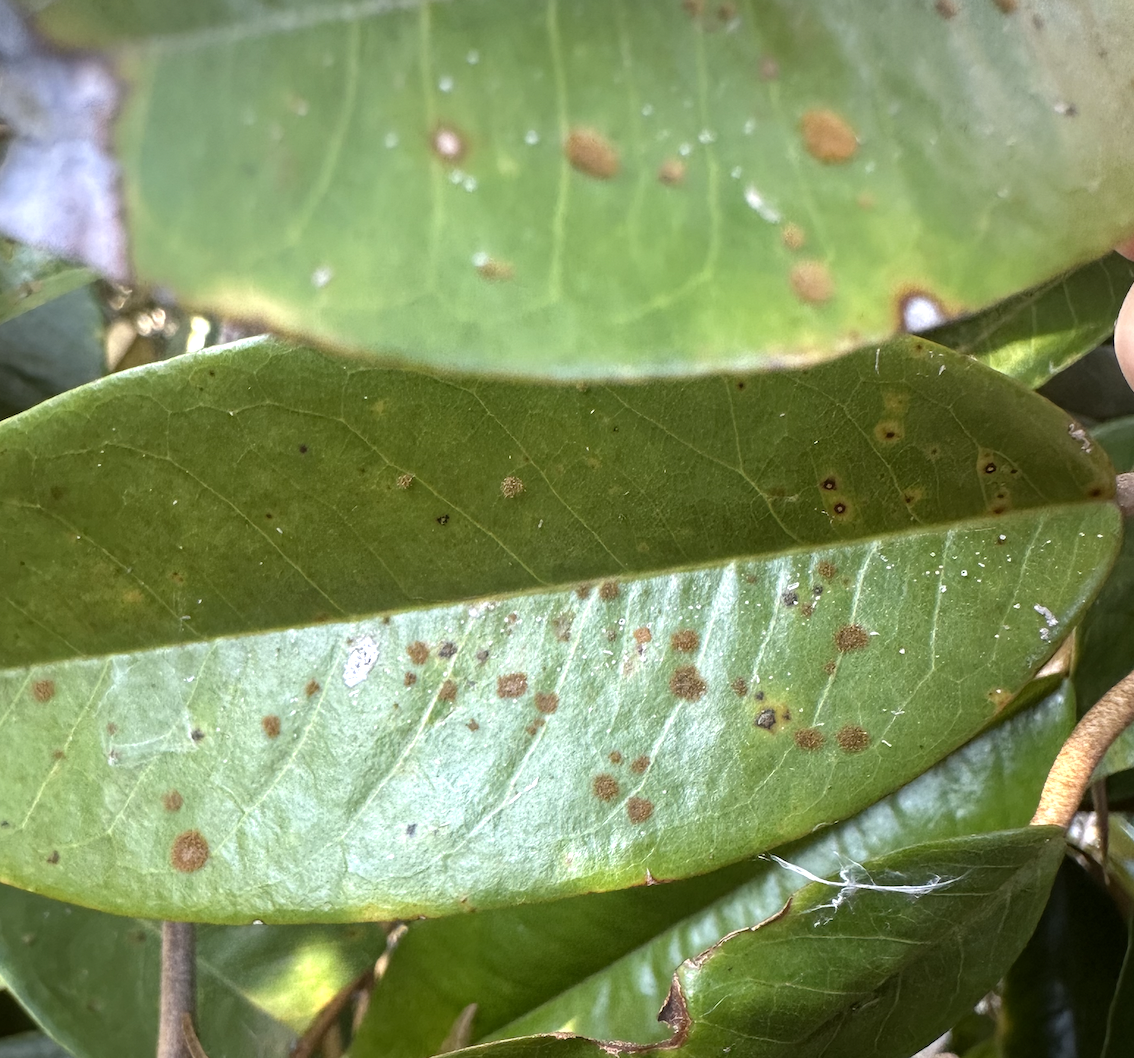
Label: stem_blight